Pieter de Valck

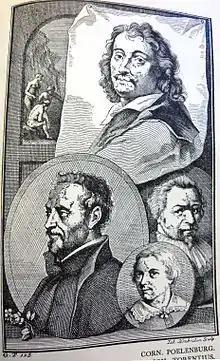
Portrait of Pieter de Valk lower right in Houbraken's "Schouburg".

Pieter Jacobsz. de Valck (1584–1625) was a Dutch Golden Age painter.